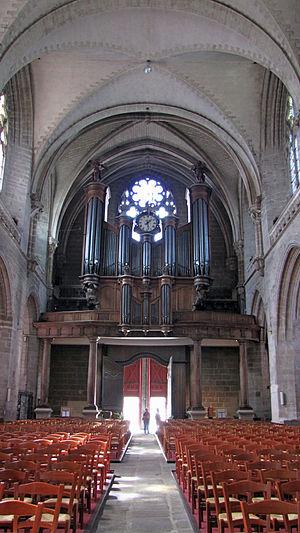
Cathédrale Saint-Pierre de Vannes
La cathédrale Saint-Pierre de Vannes est une cathédrale catholique romaine située à Vannes, dans le département du Morbihan, en France. Siège du diocèse de Vannes, elle porte aussi le titre de basilique mineure.